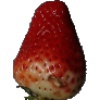
Label: Strawberry 1